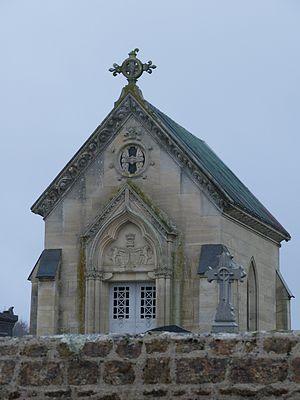
La chapelle de Hauteville à Charchigné (département de la Mayenne, Pays de la Loire, France).
Charchigné est une commune française, située dans le département de la Mayenne en région Pays de la Loire, peuplée de 481 habitants.
Le château de Hauteville se situe à Charchigné, canton du Horps, aux environs de Javron-les-Chapelles, dans le département de la Mayenne. Ses ruines se dressent à 1 200 m de Charchigné, sur une terre seigneuriale qui relève de Lassay. Elles laissent imaginer la richesse et l'élégance de la demeure au temps de sa splendeur et qui s'élevait en ce lieu avant l'incendie accidentel qui l'anéantit en 1922. Hauteville appartenait à Chevaigné-du-Maine jusqu'en 1838.
Hélène de Pérusse des Cars, épouse d'Henry Noailles Widdrington Standish, est née à Paris le 7 août 1847 et morte à Paris le 12 octobre 1933, dans le 16ᵉ arrondissement. Femme du monde, célèbre pour sa beauté, Hélène Standish est une figure familière de la société française et britannique. Elle reçoit dans son salon parisien bon nombre d'artistes de renom et inspire Marcel Proust. Hélène Standish est également une parente de l'écrivain Guy Augustin Marie Jean de Pérusse des Cars, plus connu sous le nom de Guy des Cars.